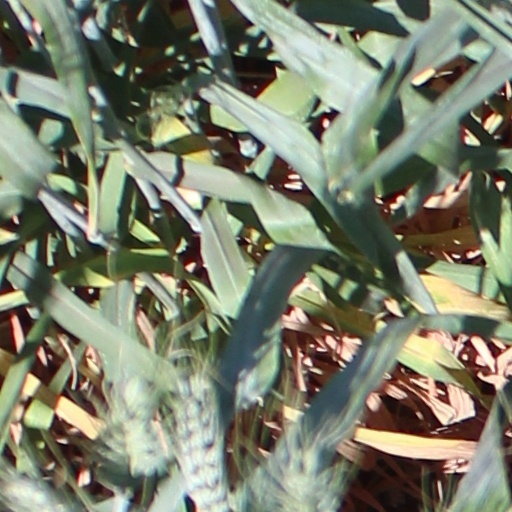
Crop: wheat